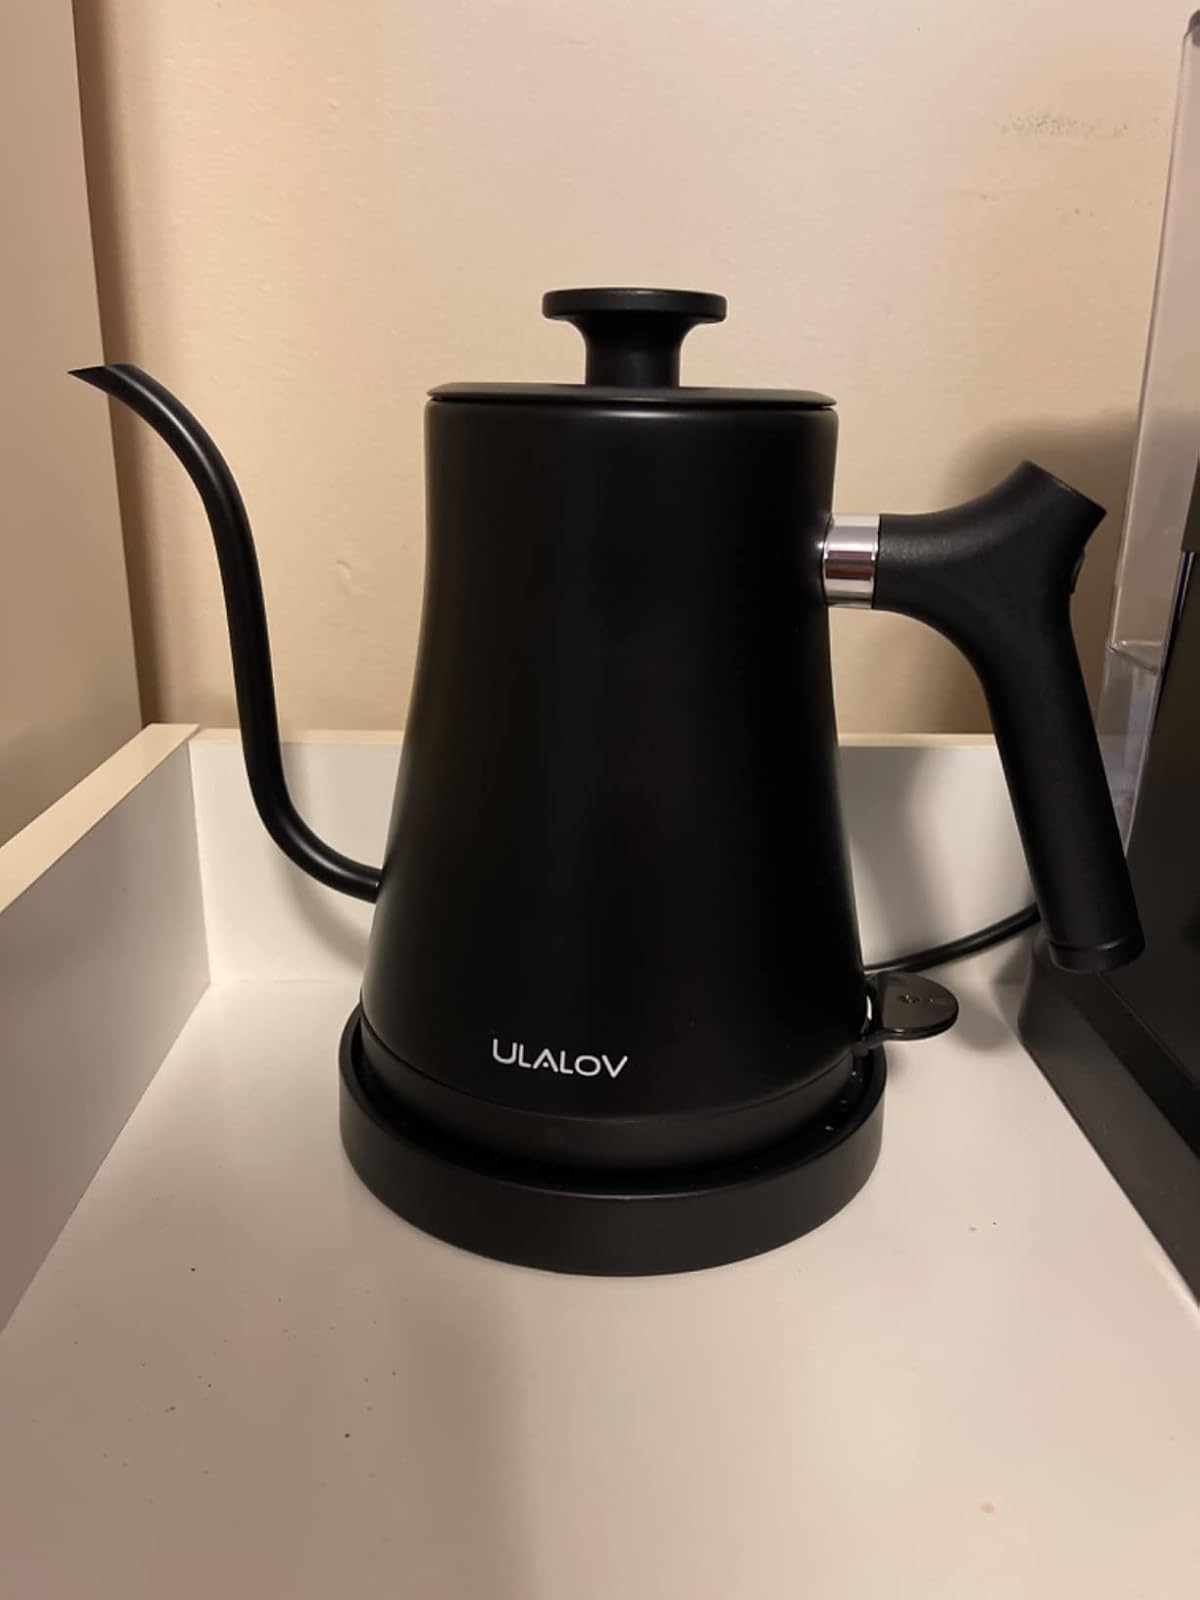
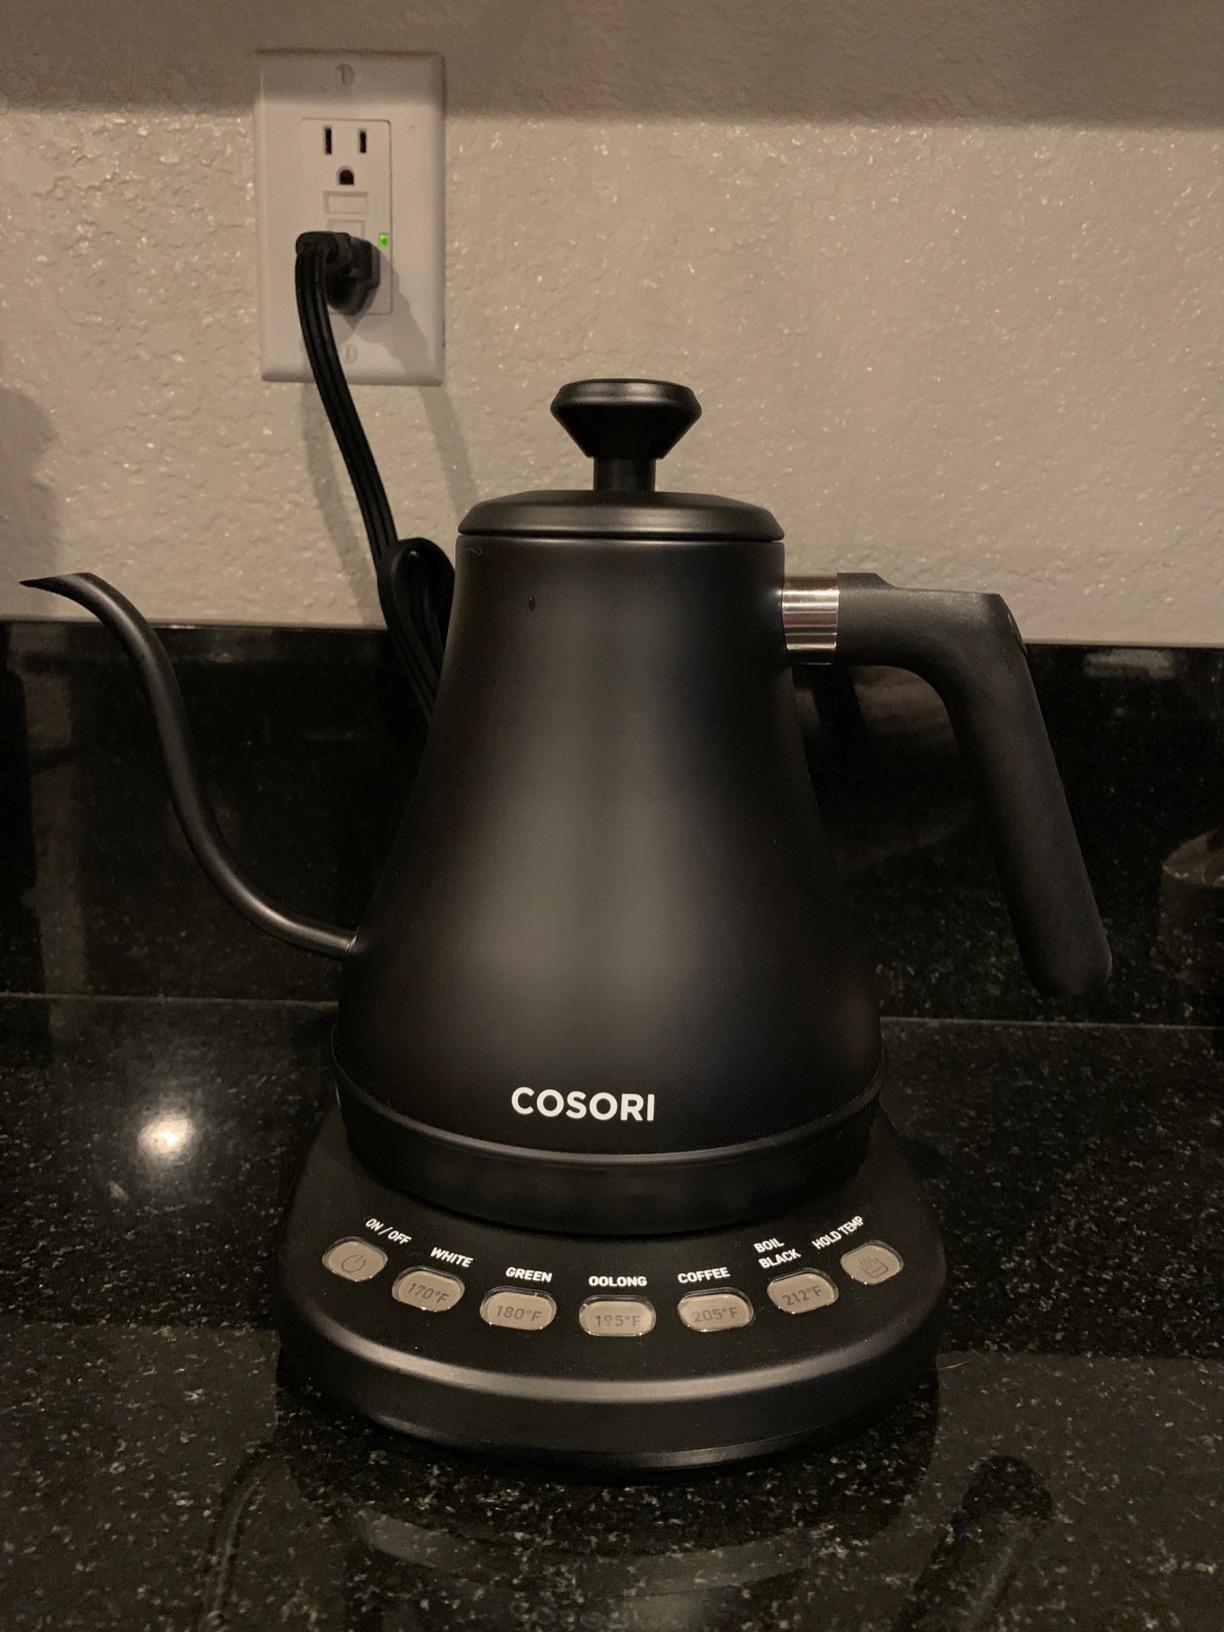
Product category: items_kettle
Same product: no